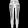
Label: Trouser